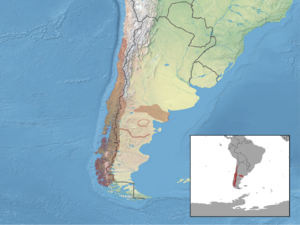
Le Rat pygmée de rizière à longue queue, également appelé Rat nain des rizières à longue queue est une espèce de rongeur du genre Oligoryzomys et de la famille Cricetidae. Il vit dans le sud des Andes du Chili et de l'Argentine, avec une population déportée dans l'est de l'Argentine.